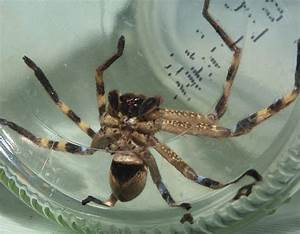
Label: spider